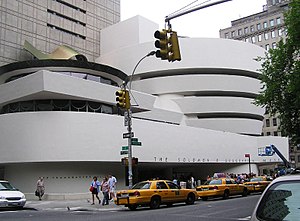
Organisk arkitektur
Frank Lloyd Wright: Guggenheim museum
Organisk arkitektur er et samlebegreb for en række arkitektoniske retninger som hovedsageligt har udviklet sig fra forrige århundredeskifte og frem til i dag.